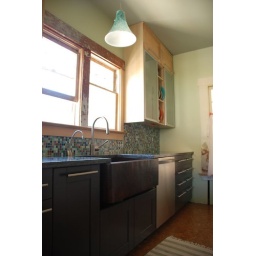
view of south wall of kitchen in the afternoon